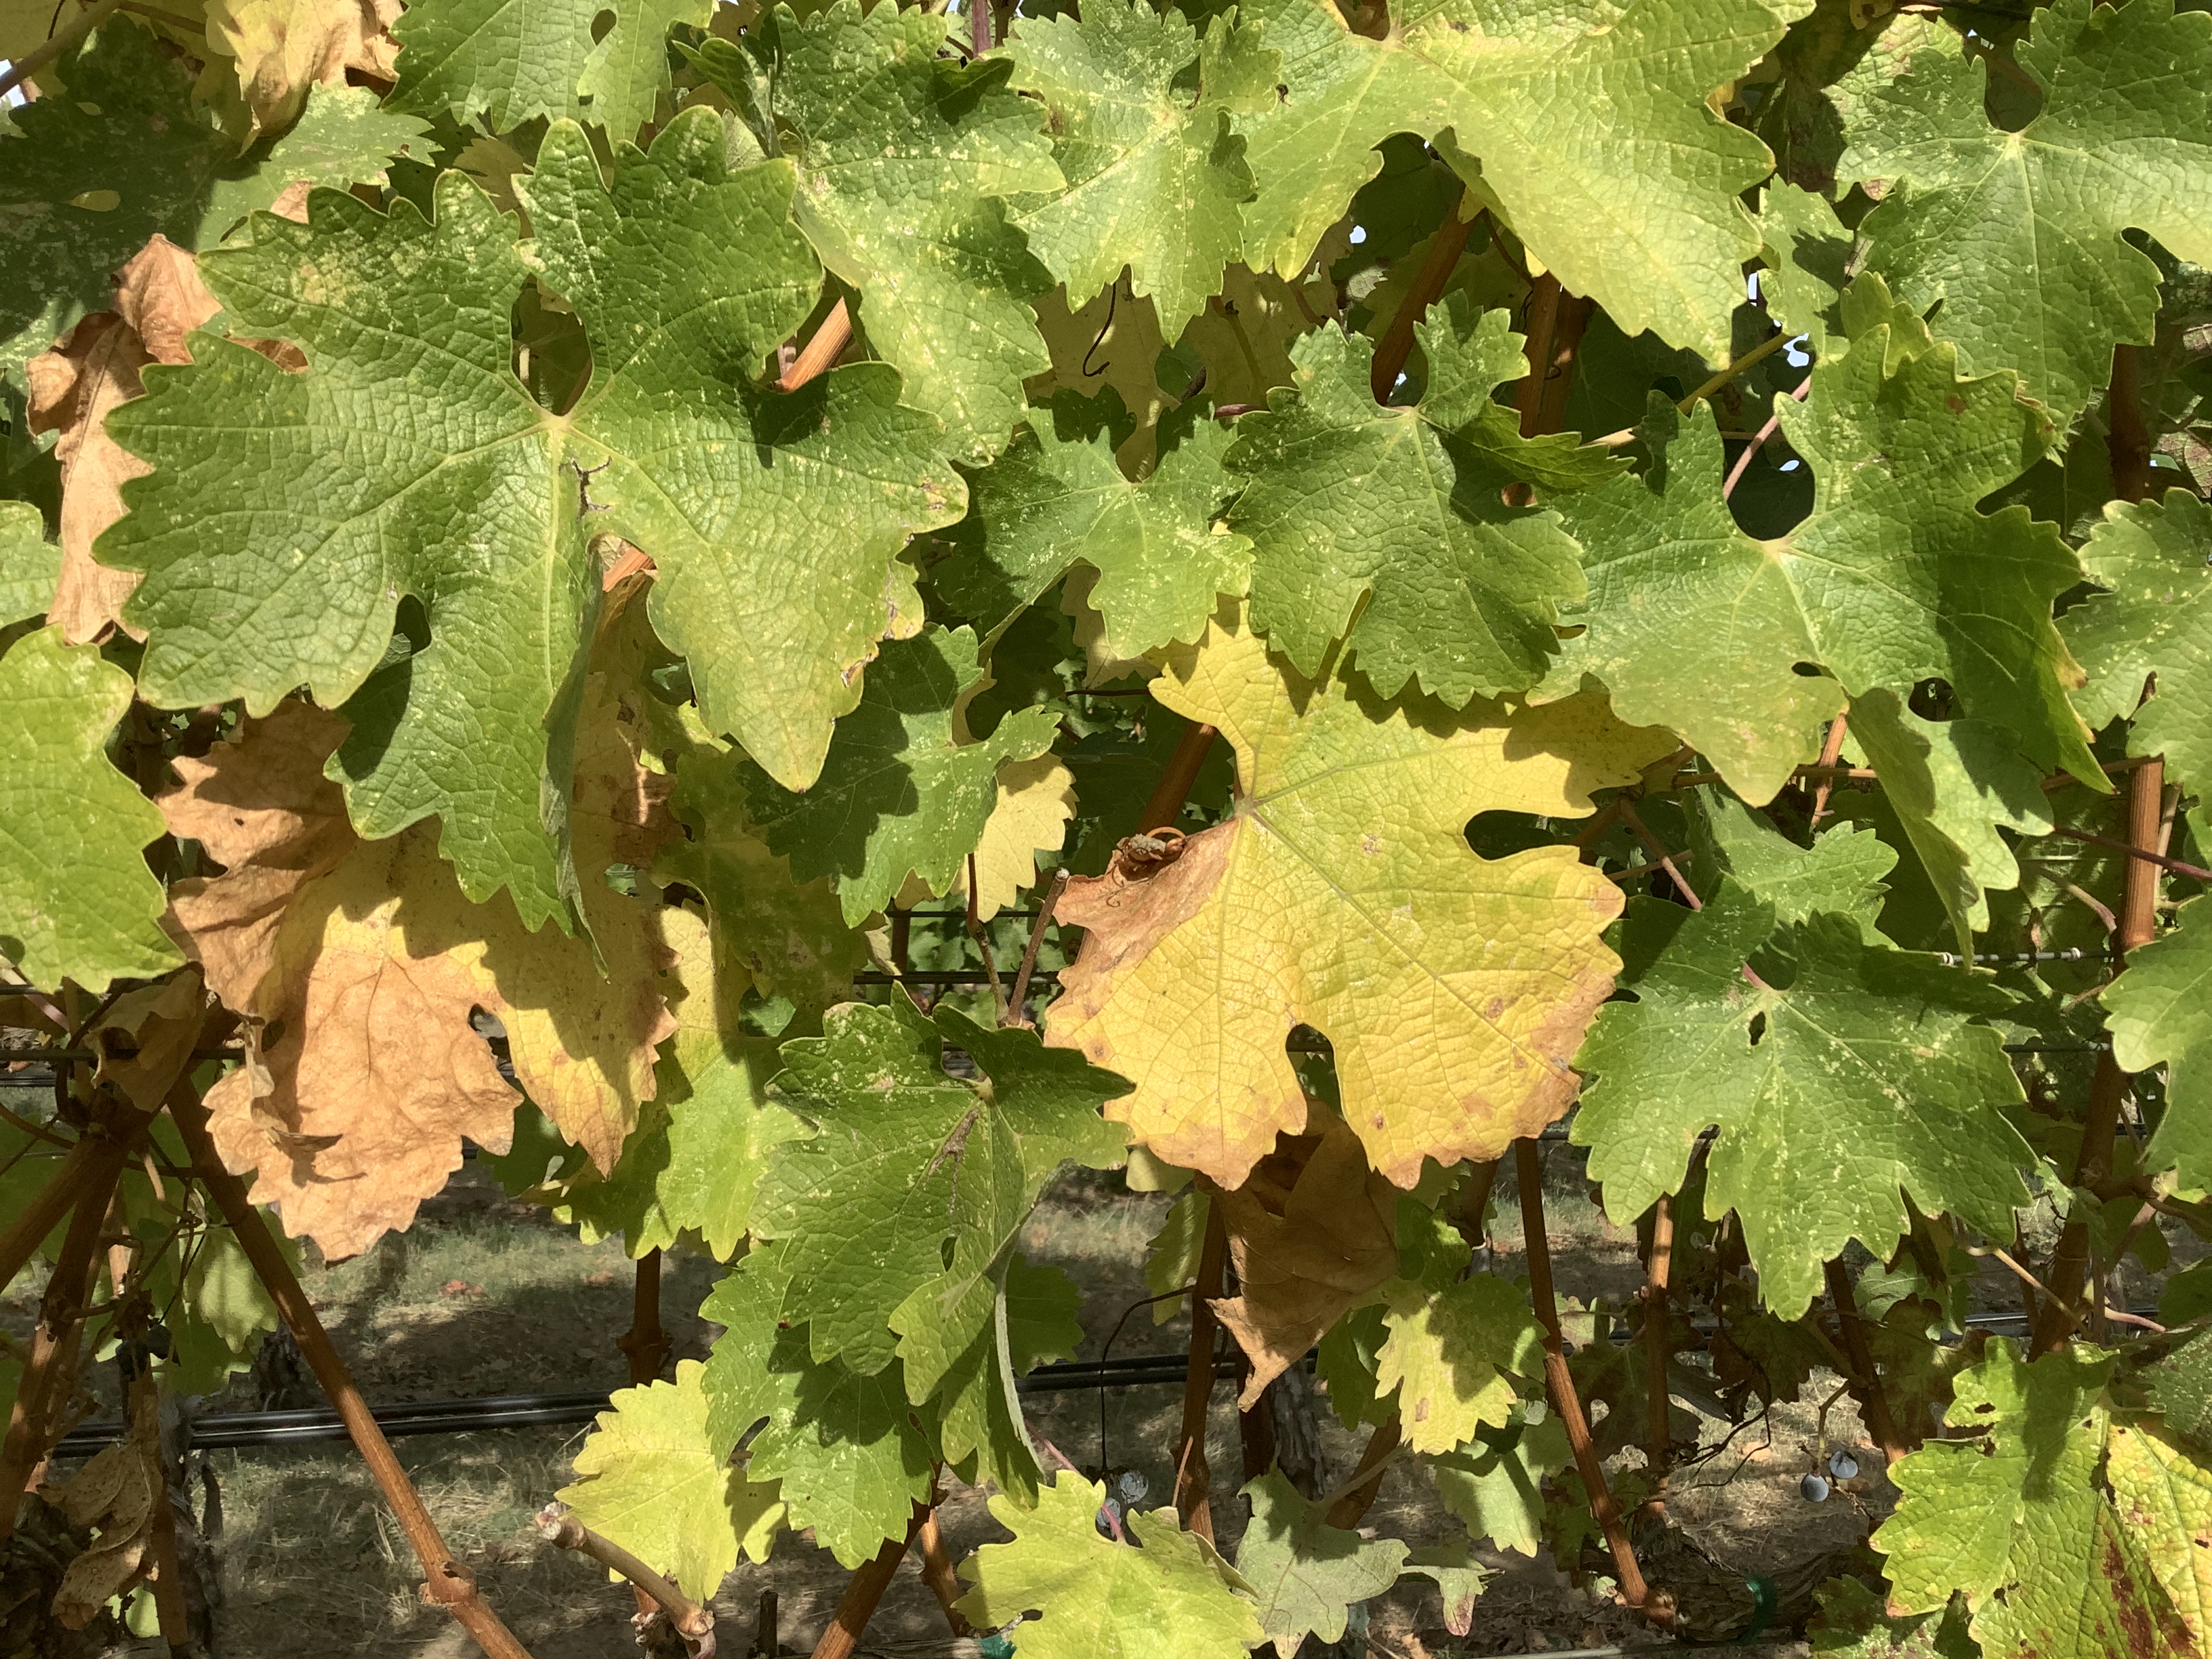
Label: No Virus